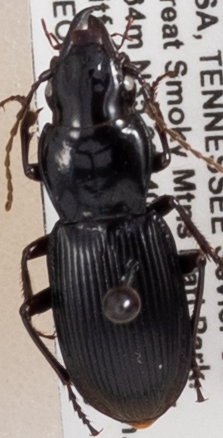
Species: Pterostichus acutipes acutipes
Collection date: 2022-09-13
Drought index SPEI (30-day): -0.39
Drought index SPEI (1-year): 0.694
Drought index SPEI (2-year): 1.69